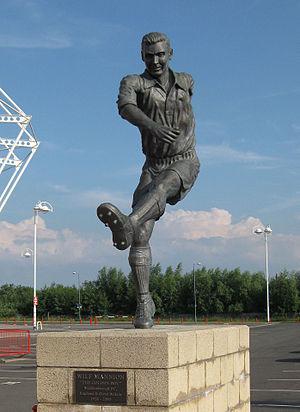
Wilfred James Mannion, dit Wilf Mannion, est un footballeur anglais, né le 16 mai 1918 à South Bank, près de Middlesbrough, et mort le 14 avril 2000 à Teesside, à côté de Middlesbrough.